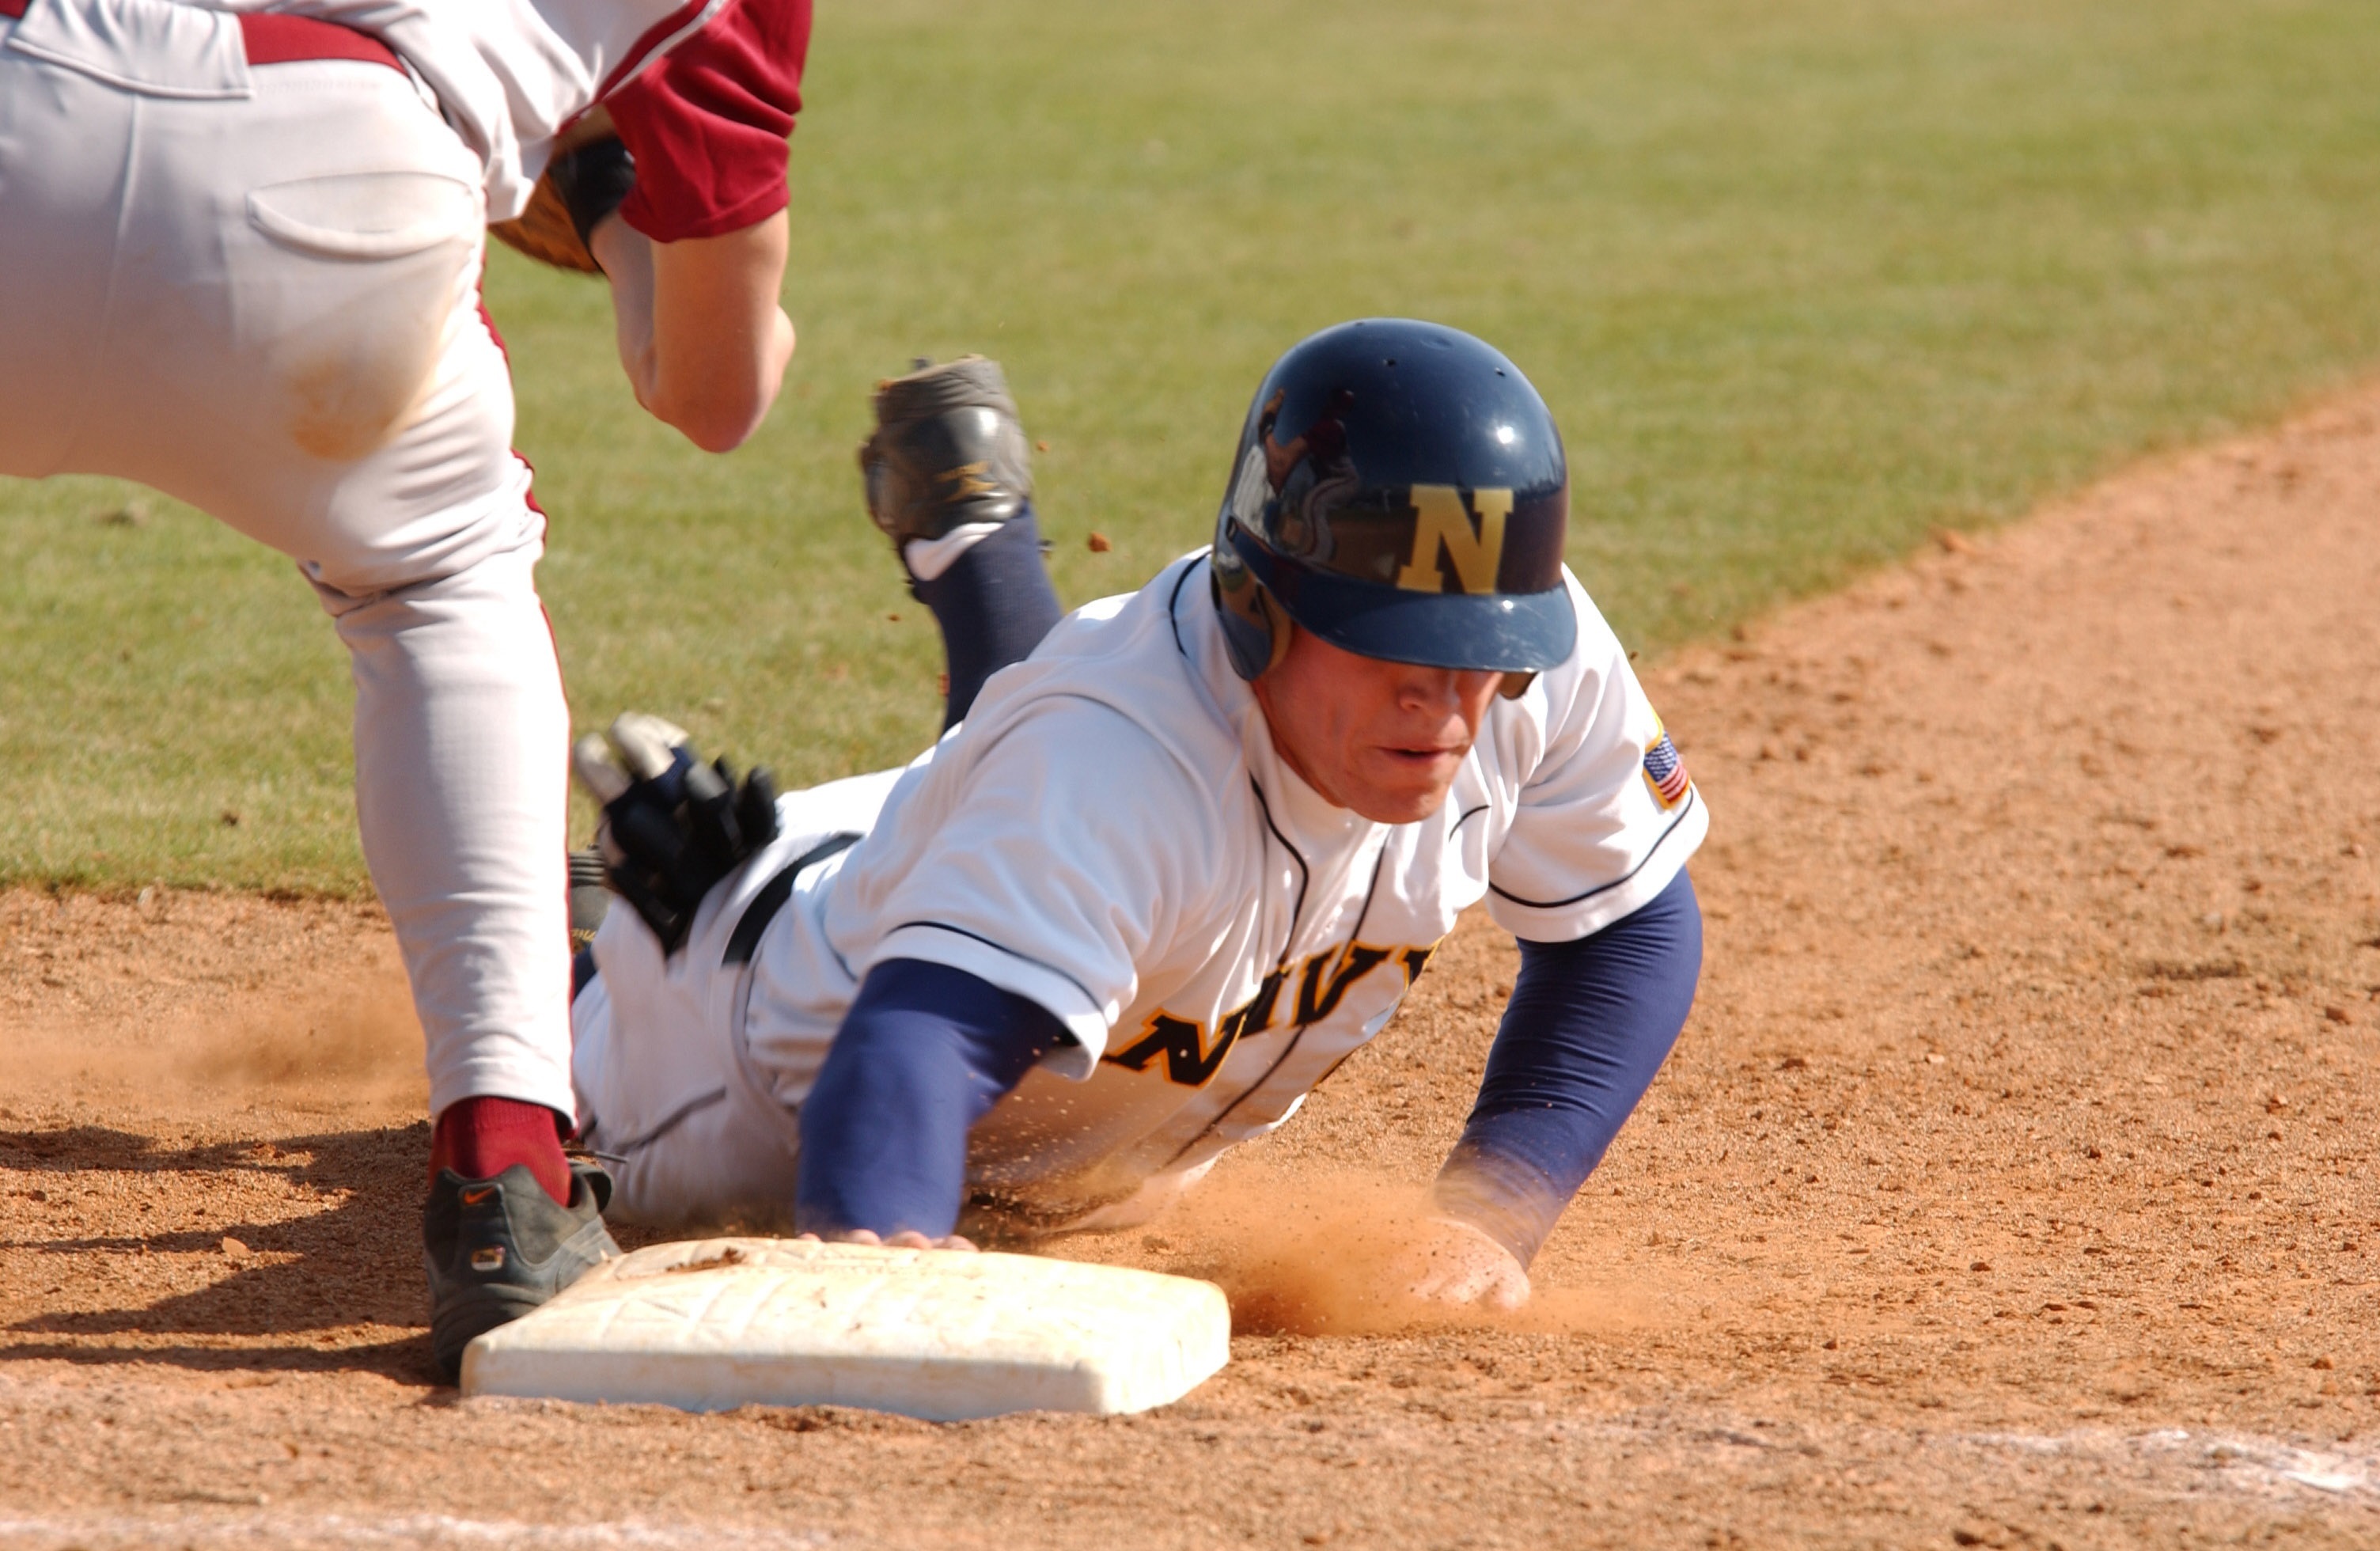
baseball, glove, sport, field, ground, game, play, male, runner, baseball field, pitch, focus, sports, pitcher, ball, tag, out, players, slide, athlete, concentration, baseball player, catcher, softball, infield, ball game, first base, team sport, infielder, first baseman, college baseball, pick off, bat and ball games, baseball positions, college softball